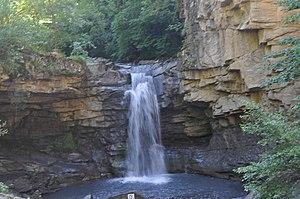
Verdaches est une commune française située dans le département des Alpes-de-Haute-Provence, en région Provence-Alpes-Côte d'Azur.